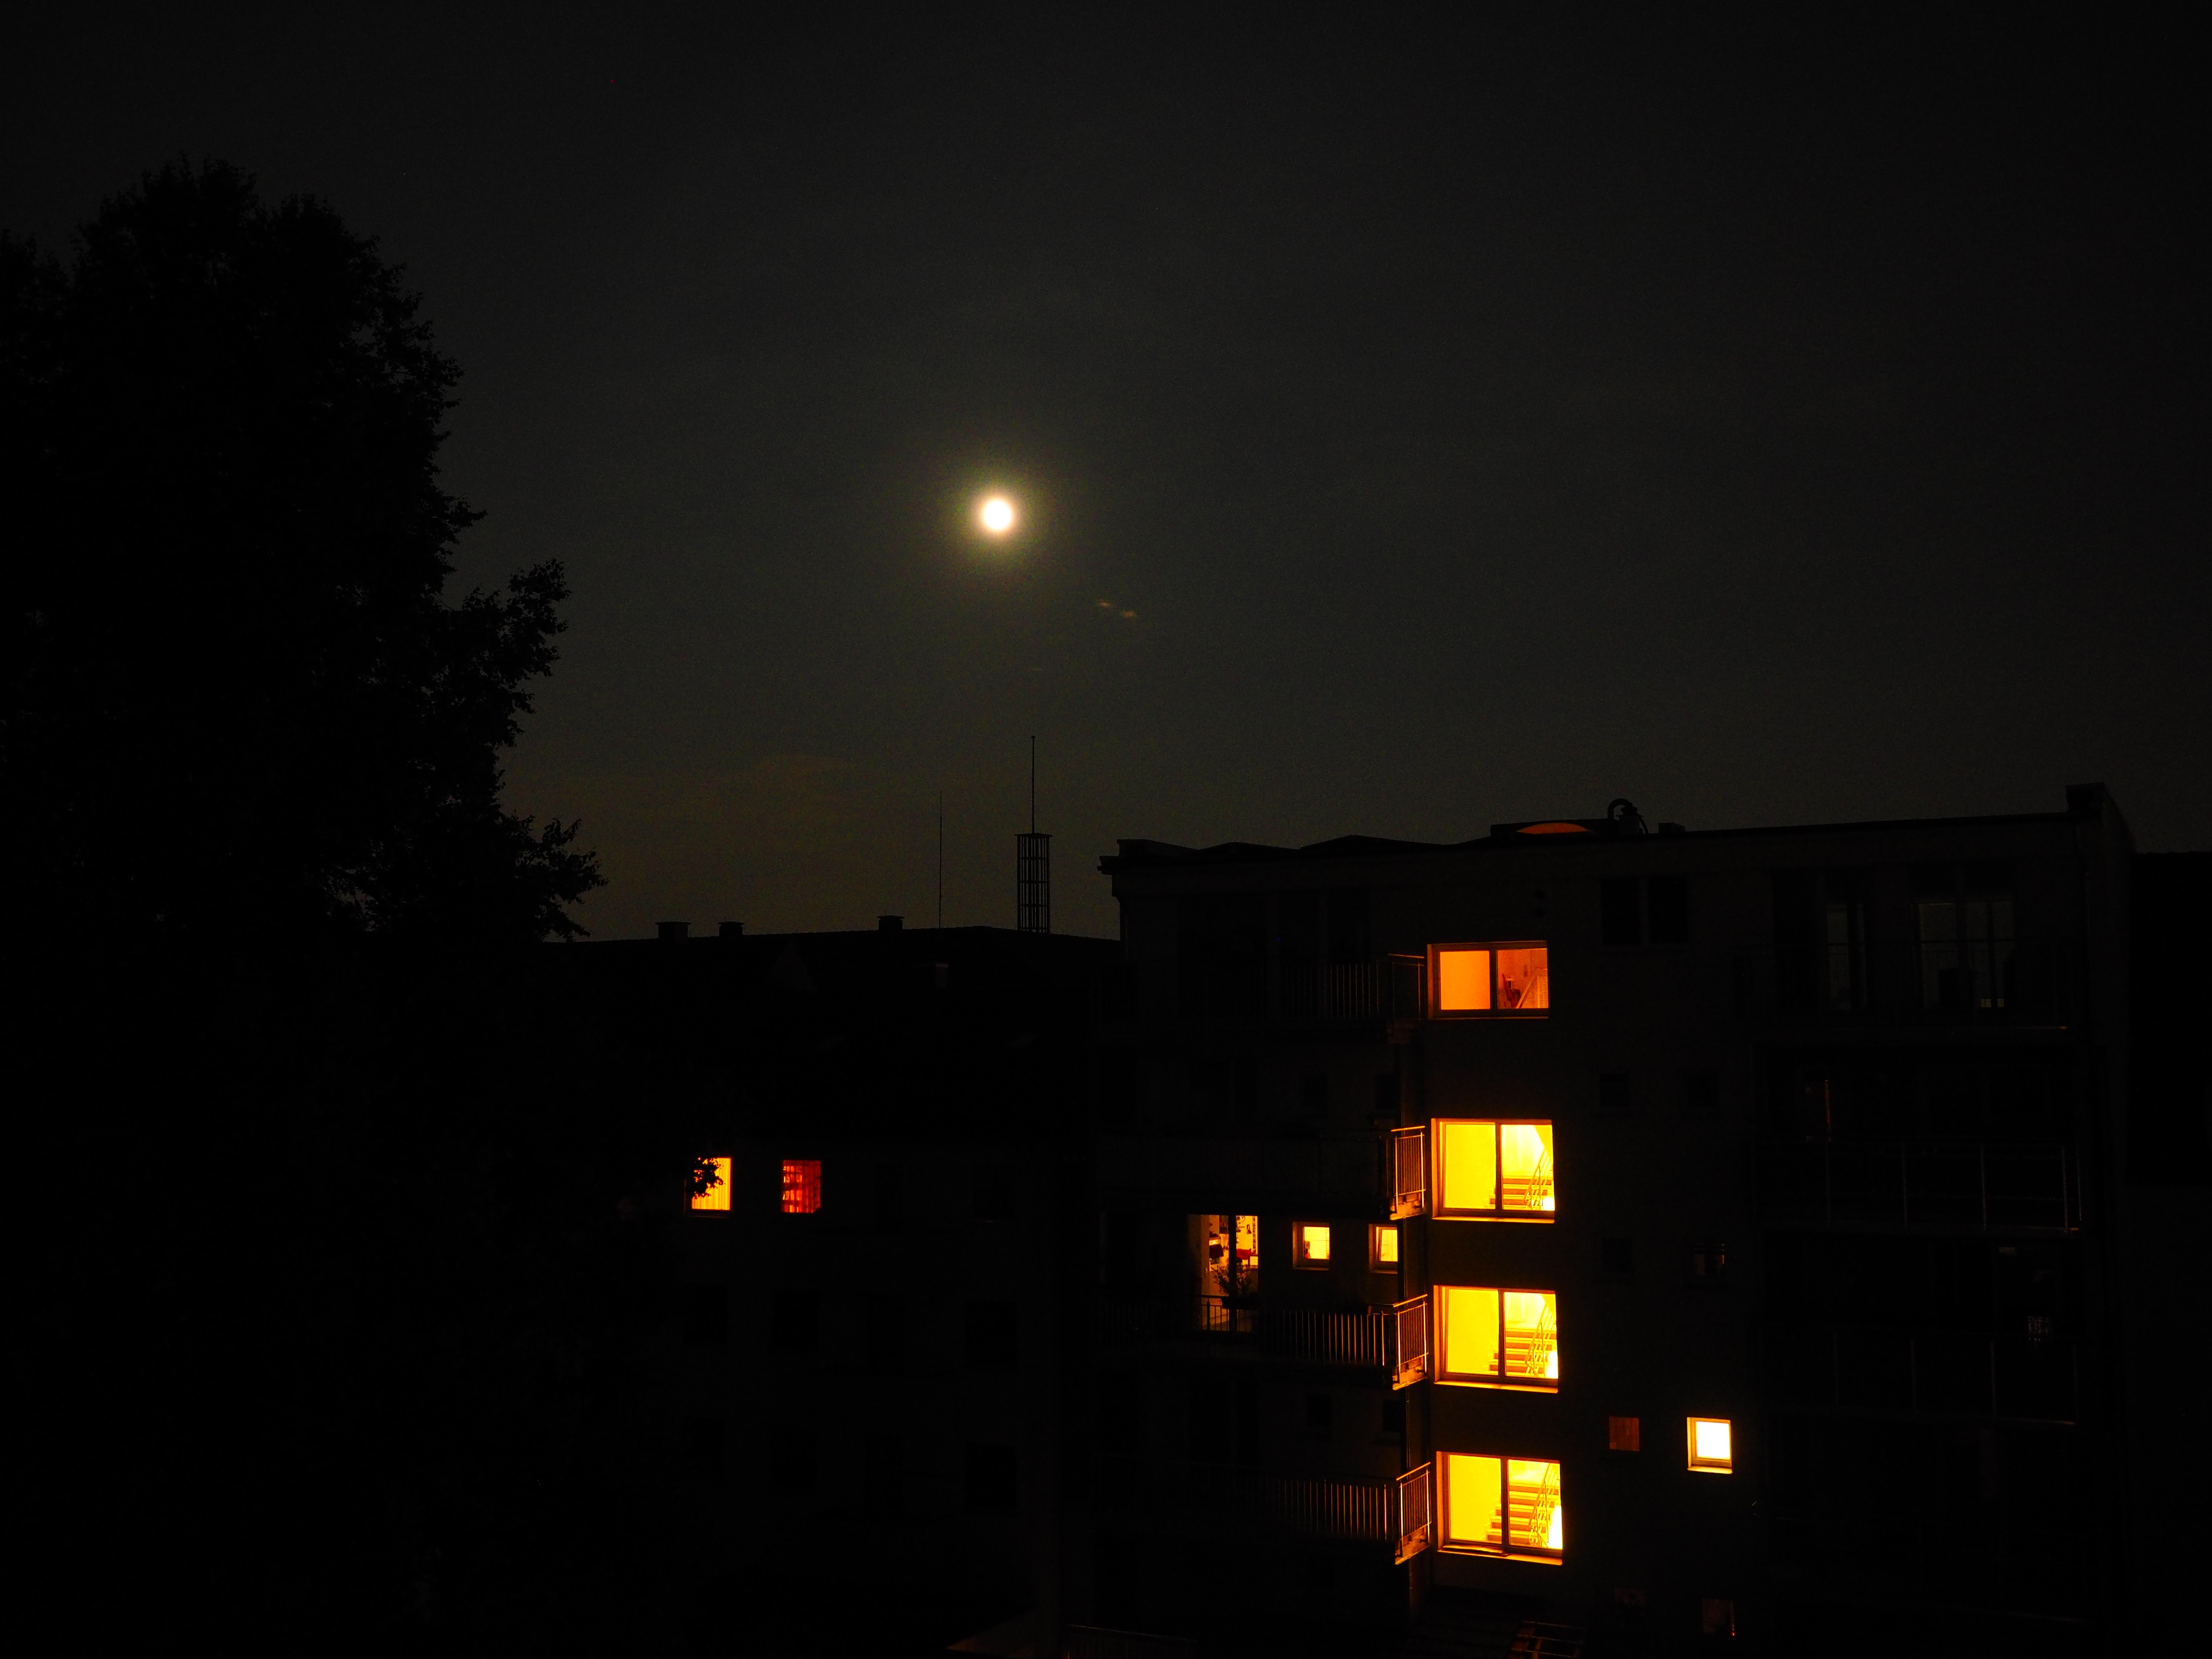
light, sky, night, floor, window, building, dawn, dark, dusk, evening, darkness, street light, lighting, moon, apartment, illuminated, weird, midnight, ghostly, astronomical object